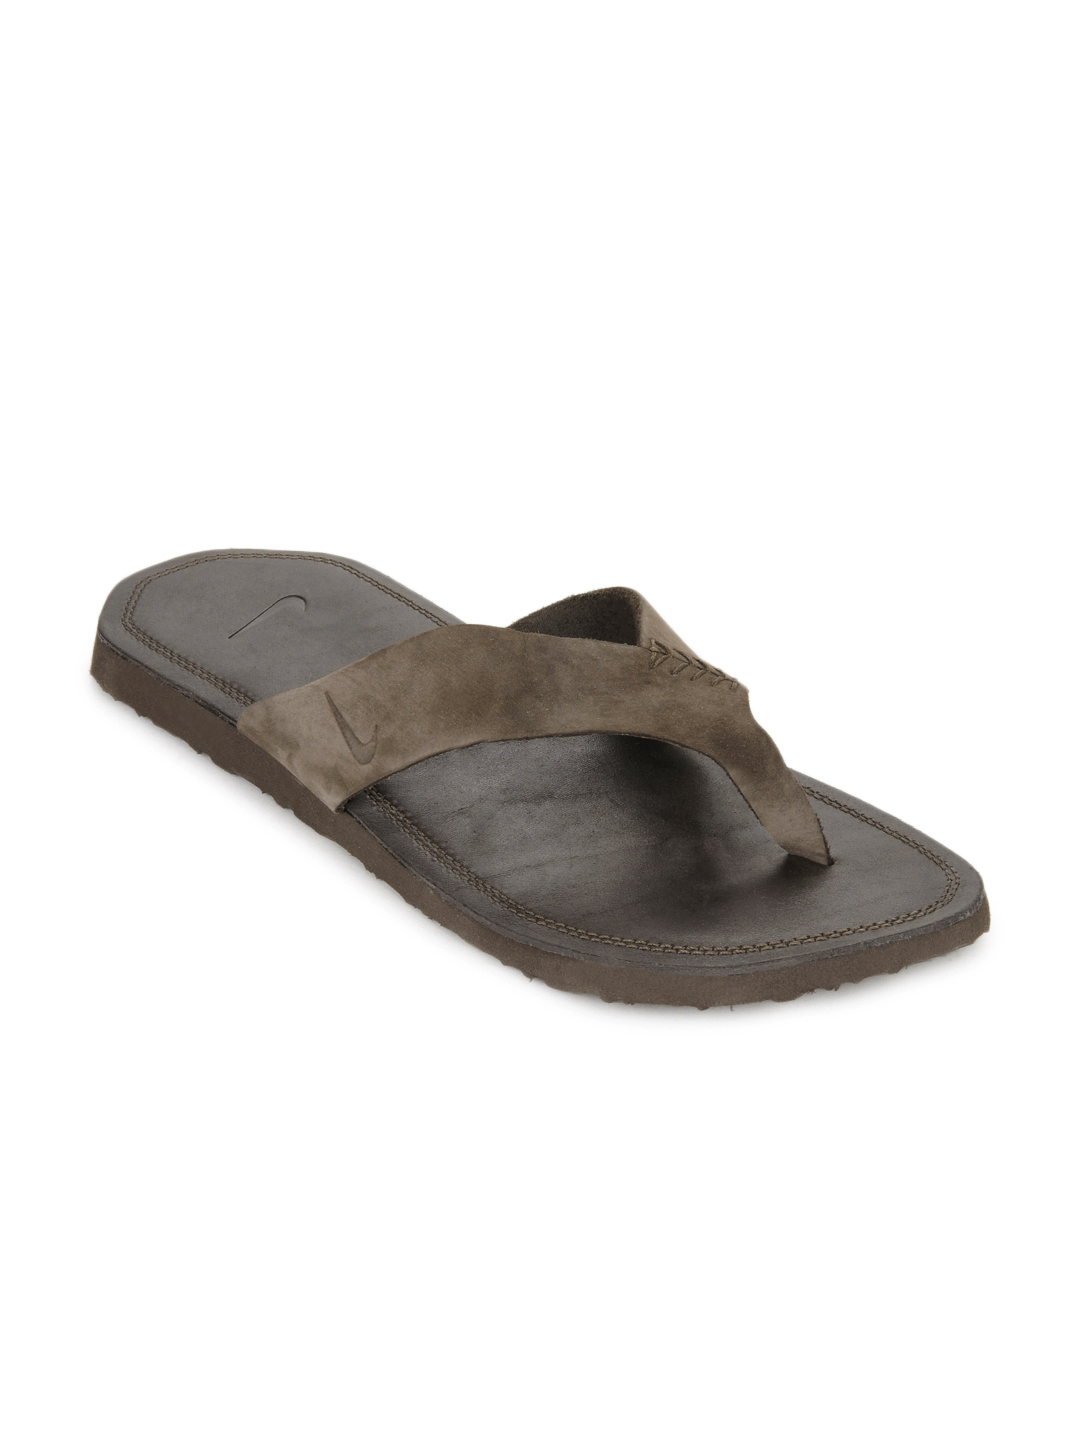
Nike Men Celso City Thong Brown Flip Flops
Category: Footwear / Flip Flops / Flip Flops
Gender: Men
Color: Brown
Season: Winter 2012
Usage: Casual